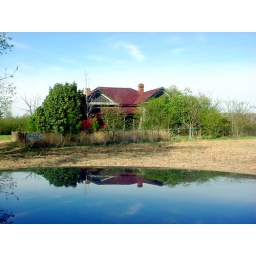
Abandoned house near New Hope, MS. plus roof of Jonesy's car. 3/18/2006